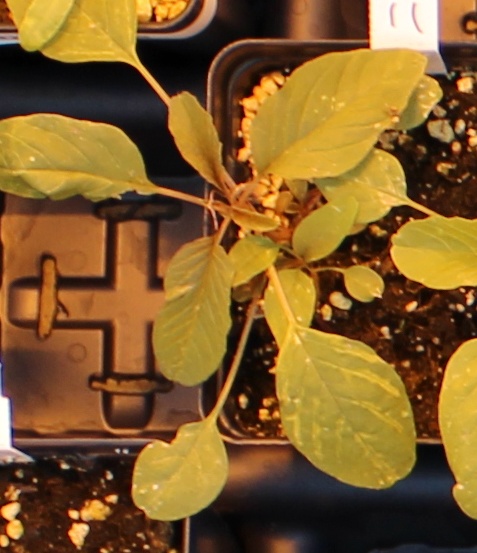
Label: Palmer Amaranth